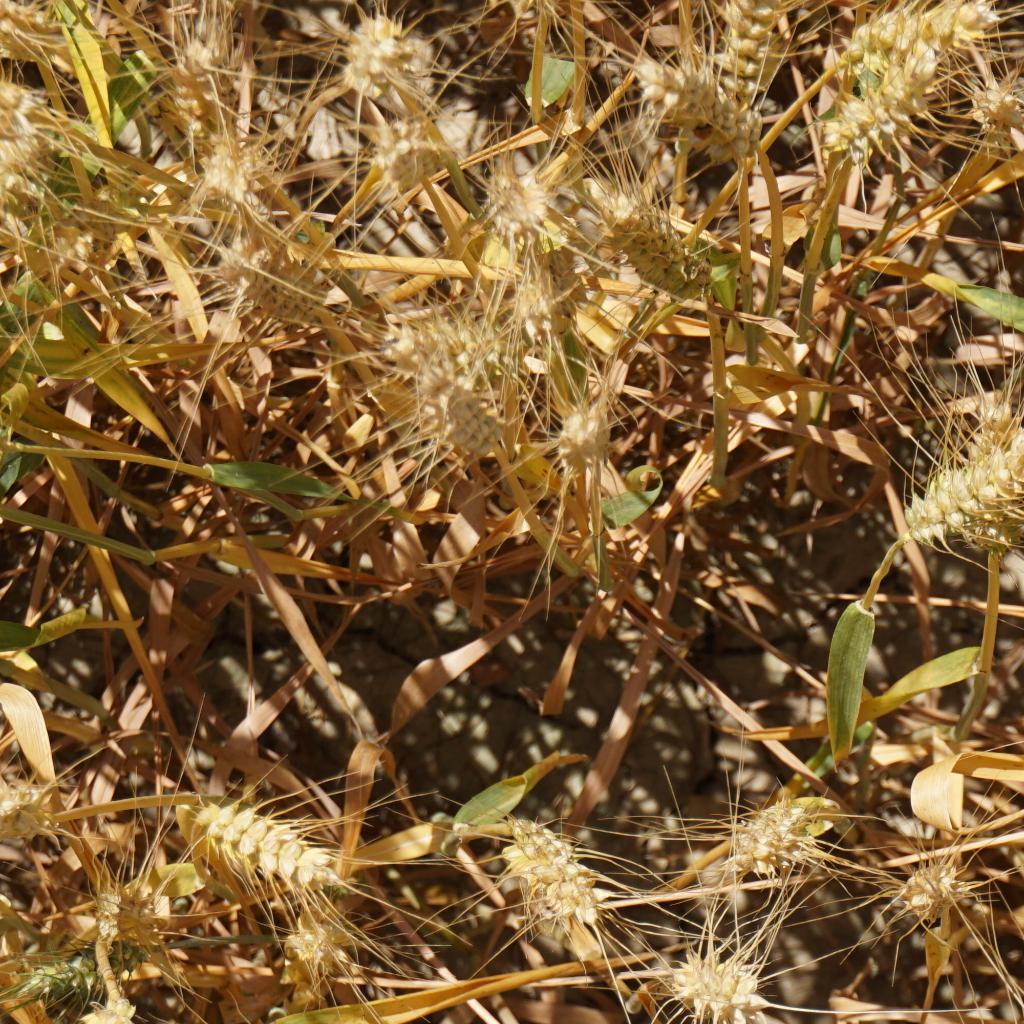
Country: France
Location: Gréoux
Wheat development stage: Filling - Ripening